Fears in Solitude

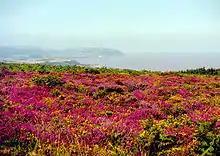
Quantock Hills

Coleridge, a radical and Jacobin, was an early supporter of the French Revolution and believed that it would bring much-needed political change to Europe and to Great Britain. However, the actions of the French government after the beginning of the revolution, especially their invasion of other nations, caused him to lose faith in their cause. Although Coleridge was opposed to the British government under prime minister William Pitt, he supported the British nation and the national defense when France threatened to invade Britain; the belief held by many Britons was that France would invade the Irish kingdom, which was experiencing rebellion at the time.